Thin-film bulk acoustic resonator

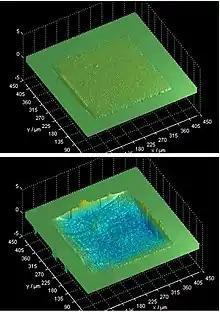
Resonating thin-film bulk acoustic resonator with a square layout

Doping or adding new materials like scandium (Sc), are new directions to improve material properties of AlN for FBARs. Coupling of resonators in lateral direction/transversal excitation may find new ways to integrate resonators and filters with integrated circuits processing technologies specifically for higher frequencies than 3 GHz. Research of new electrode materials or alternative materials to aluminium like by replacing one of the metal electrodes with very light materials like graphene for minimising the loading of the resonator has been demonstrated to lead better control of the resonance frequency.